Málaga

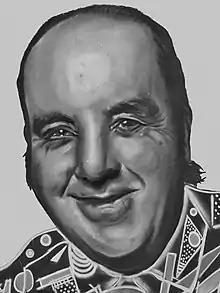
Chiquito de la Calzada, 2020

The Málaga María Zambrano railway station is served by the AVE high-speed rail system, and is operated by the state-owned rail company Renfe and the private company Iryo.